Wars of the Delian League

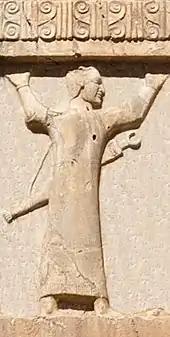
Egyptian soldier, circa 470 BCE – Xerxes I tomb relief

The Athenians and Egyptians thus settled down to besiege the White Castle. The siege evidently did not progress well, and probably lasted for at least four years, since Thucydides says that their whole expedition lasted 6 years, and of this time the final 18 months was occupied with the Siege of Prosoptis.